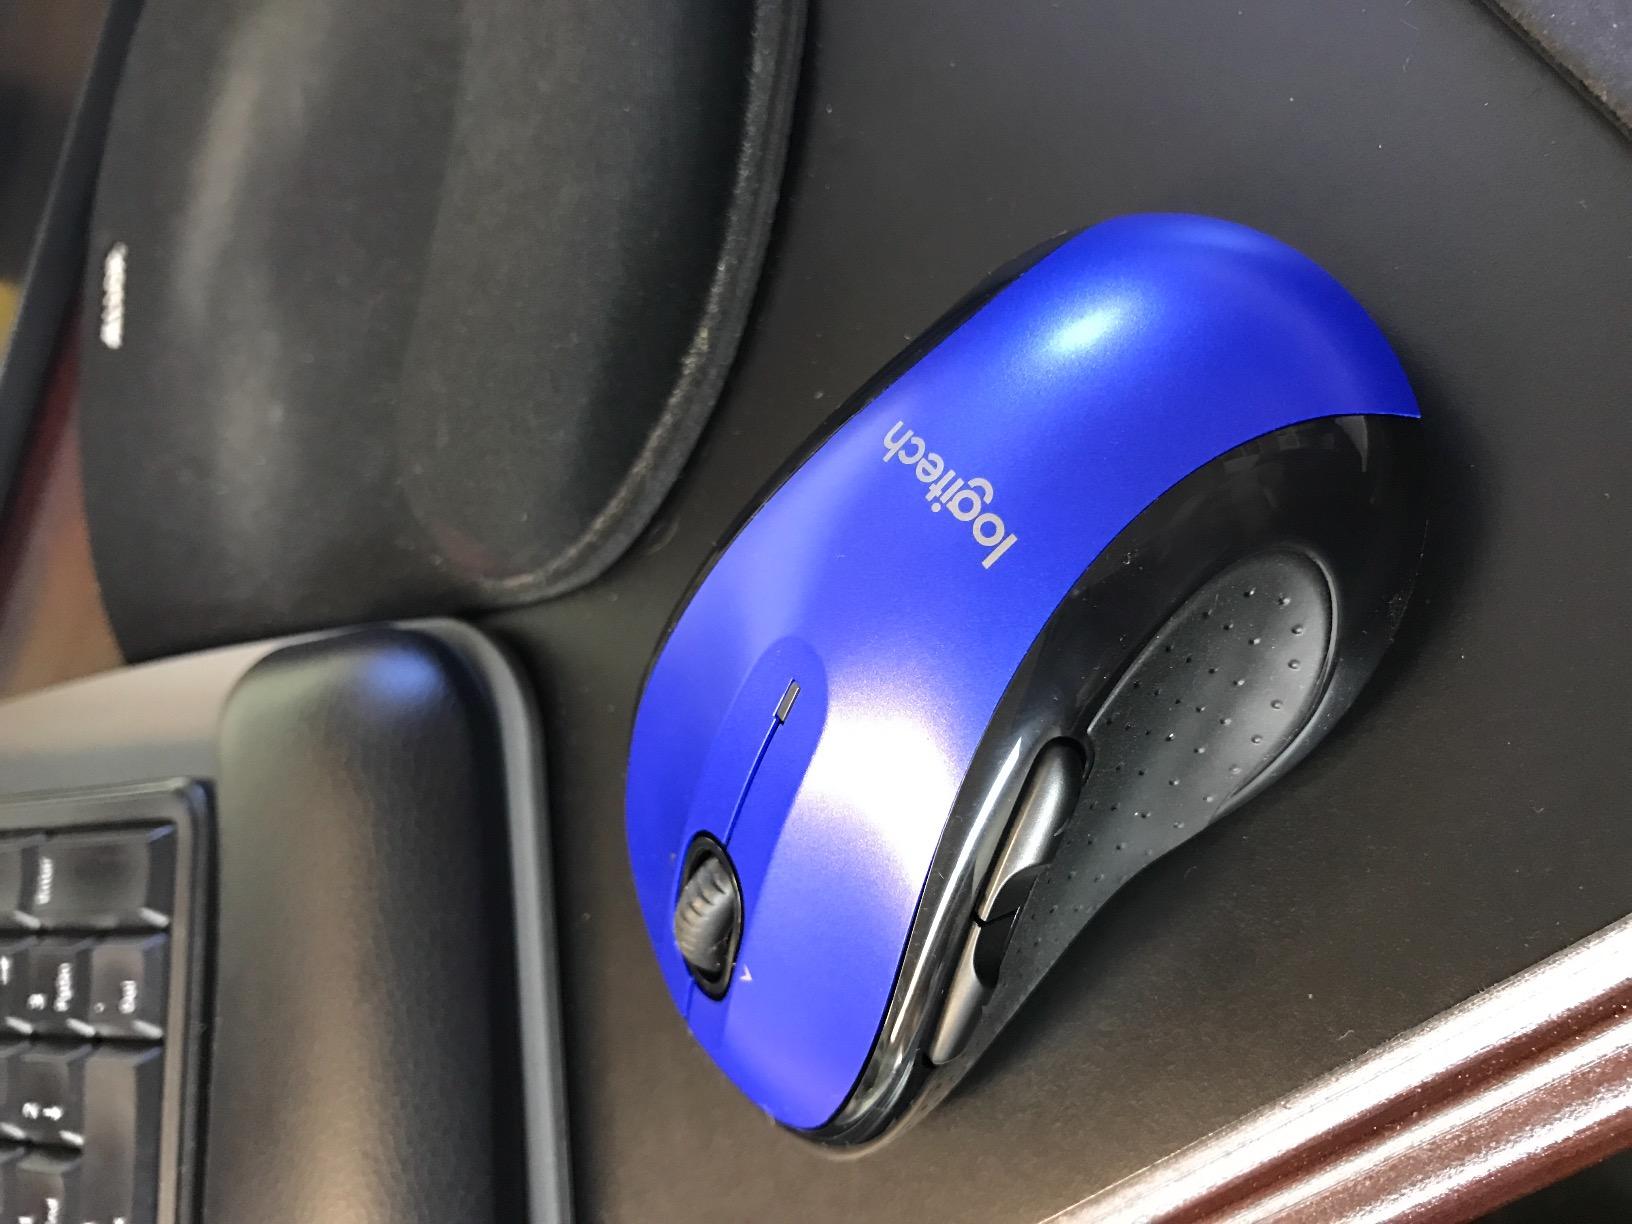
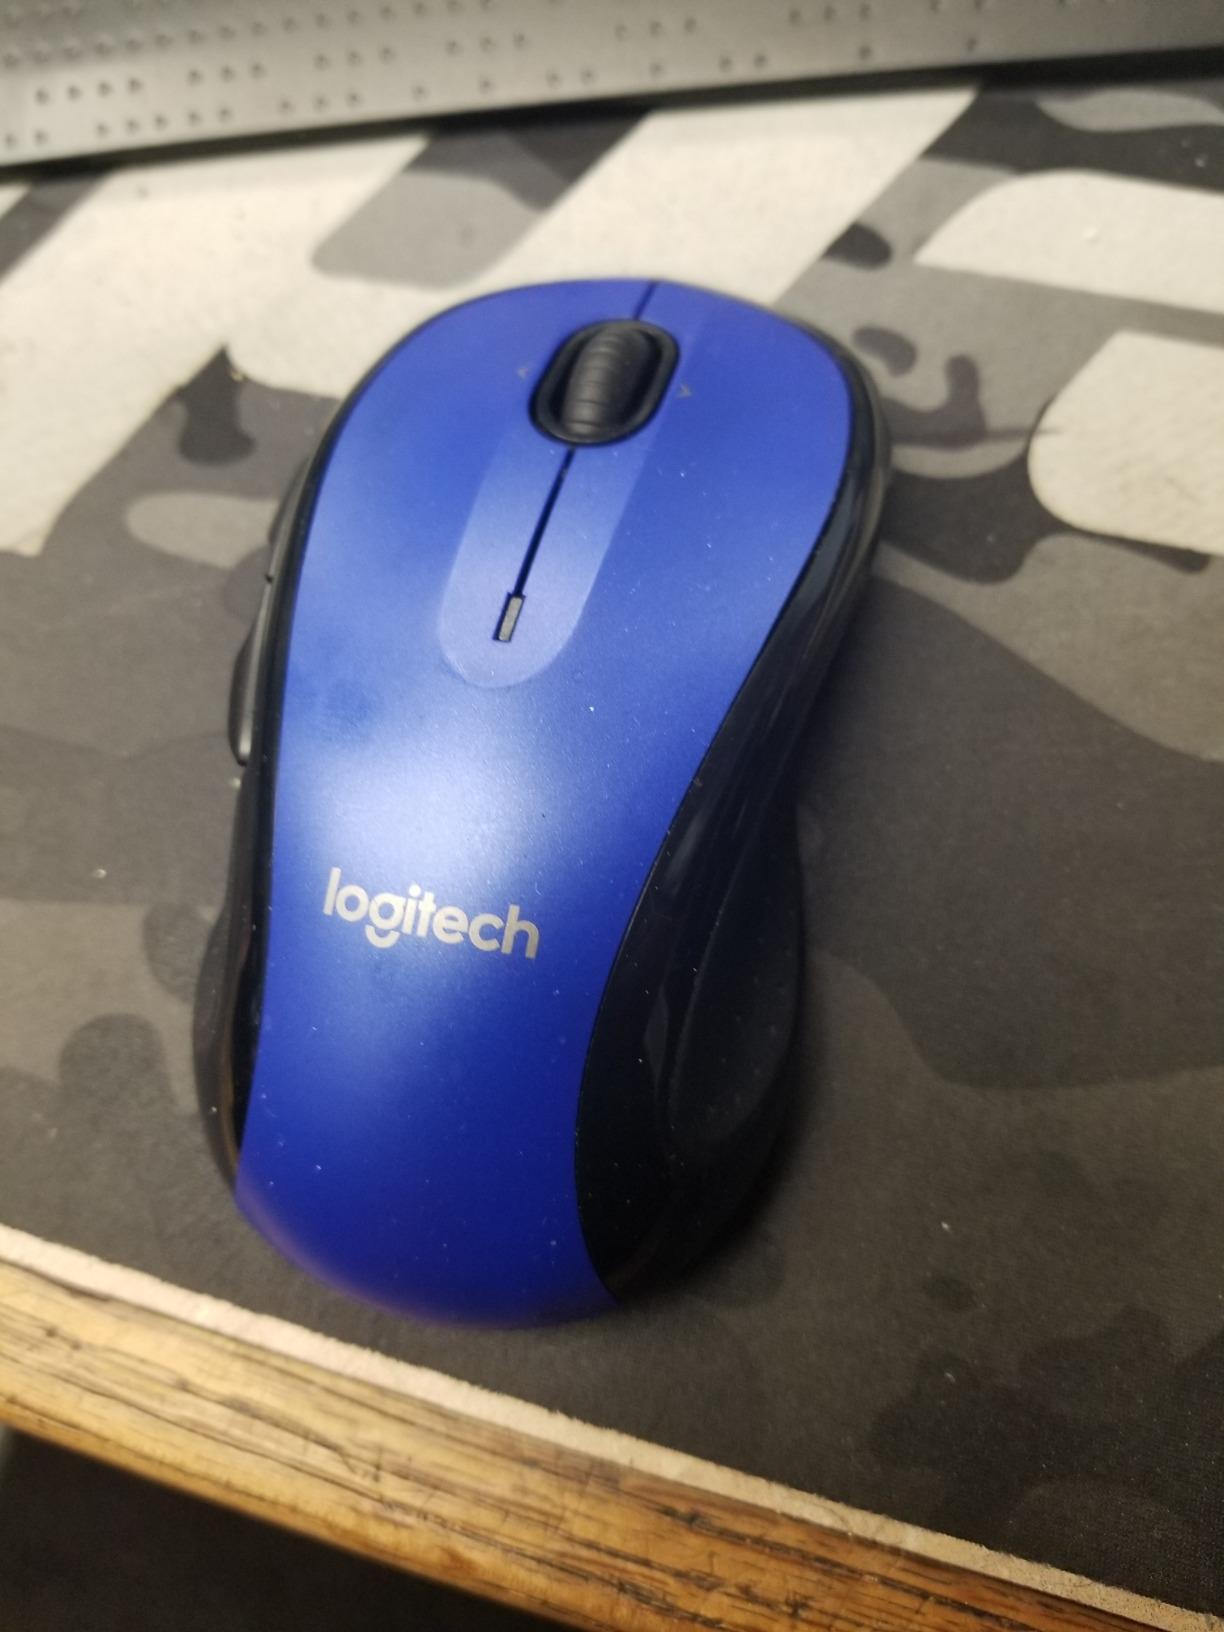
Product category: mouse
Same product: yes